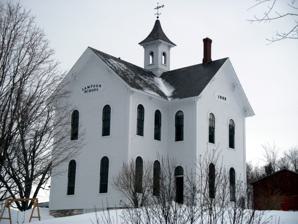
Building: Lampson School
Country: United States of America
Year built: 1868
United States historic place Lampson School U.S. National Register of Historic Places Show map of Vermont Show map of the United States Location 44 Sumner Rd., New Haven, Vermont Coordinates 44°05′30″N 73°06′34″W / 44.0918°N 73.1095°W / 44.0918; -73.1095 Area 2 acres (0.81 ha) Built 1868 ( 1868 ) Architectural style Italianate MPS Educational Resources of Vermont MPS NRHP reference No. 01001363 Added to NRHP December 21, 2001 The Lampson School is a historic school building at 44 Summer Road in New Haven, Vermont .  Built in 1868, it is a prominent example of Italianate architecture, donated to the town by one of its native sons, Curtis Lampson .  It served as a public school until 1940, and was afterward converted to residential use.  It was listed on the National Register of Historic Places in 2001. Description and history The former Lampson School occupies a prominent site in the village of New Haven Mills, bounded on the south by Summer Road, the east by River Road, and the northeast by East Street.  It is set on a rise, facing east toward River Road and the New Haven River .  It is a two-story wood-frame structure, with a T-shaped footprint consisting of a north–south main block and a center projection to the east, all resting on a stone foundation and sheathed in clapboards.  The roof sections are gabled, with paired brackets in the eaves, and an open cupola with round-arch openings at the center of the roof.  Windows are generally tall round-topped sash, and the original main building entrances are located on the sides of the eastern projection.  The interior retains most of its original materials and finishes, despite a nearly 50-year period in which some were covered by other materials. The school was built in 1868 as a district school, and is one of Vermont's most architecturally distinguished district schools of the period.  The school was funded by Sir Curtis Lampson , a native of New Haven Mills who is best known for overseeing the laying of the first transatlantic telegraph cable .  The school served the community until about 1940, and was sold to a private developer in 1951.  It was converted to a two-family residence, adding dropped ceilings and wall dividers that retained most of its original interior finishes.  These alterations were reversed in the late 1990s. See also National Register of Historic Places listings in Addison County, Vermont References